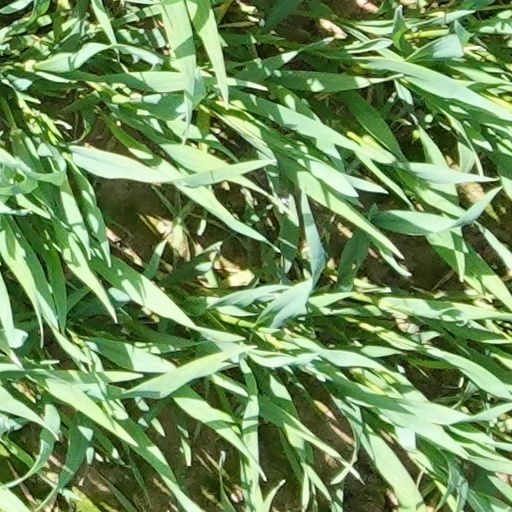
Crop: wheat